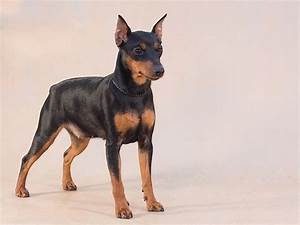
Label: dog